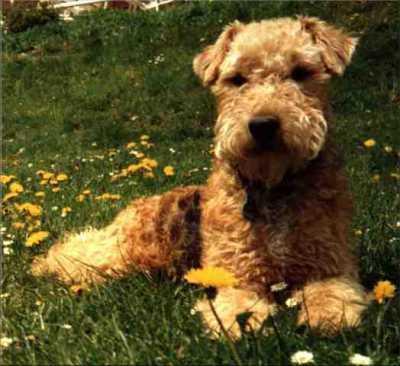
Lakeland_terrier